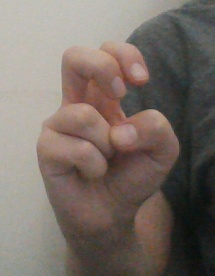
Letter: toot